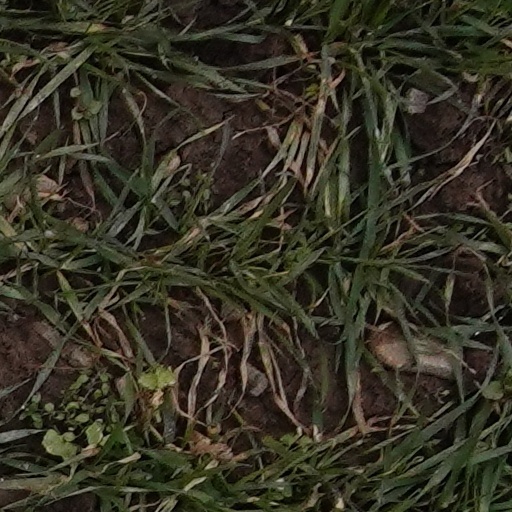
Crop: wheat